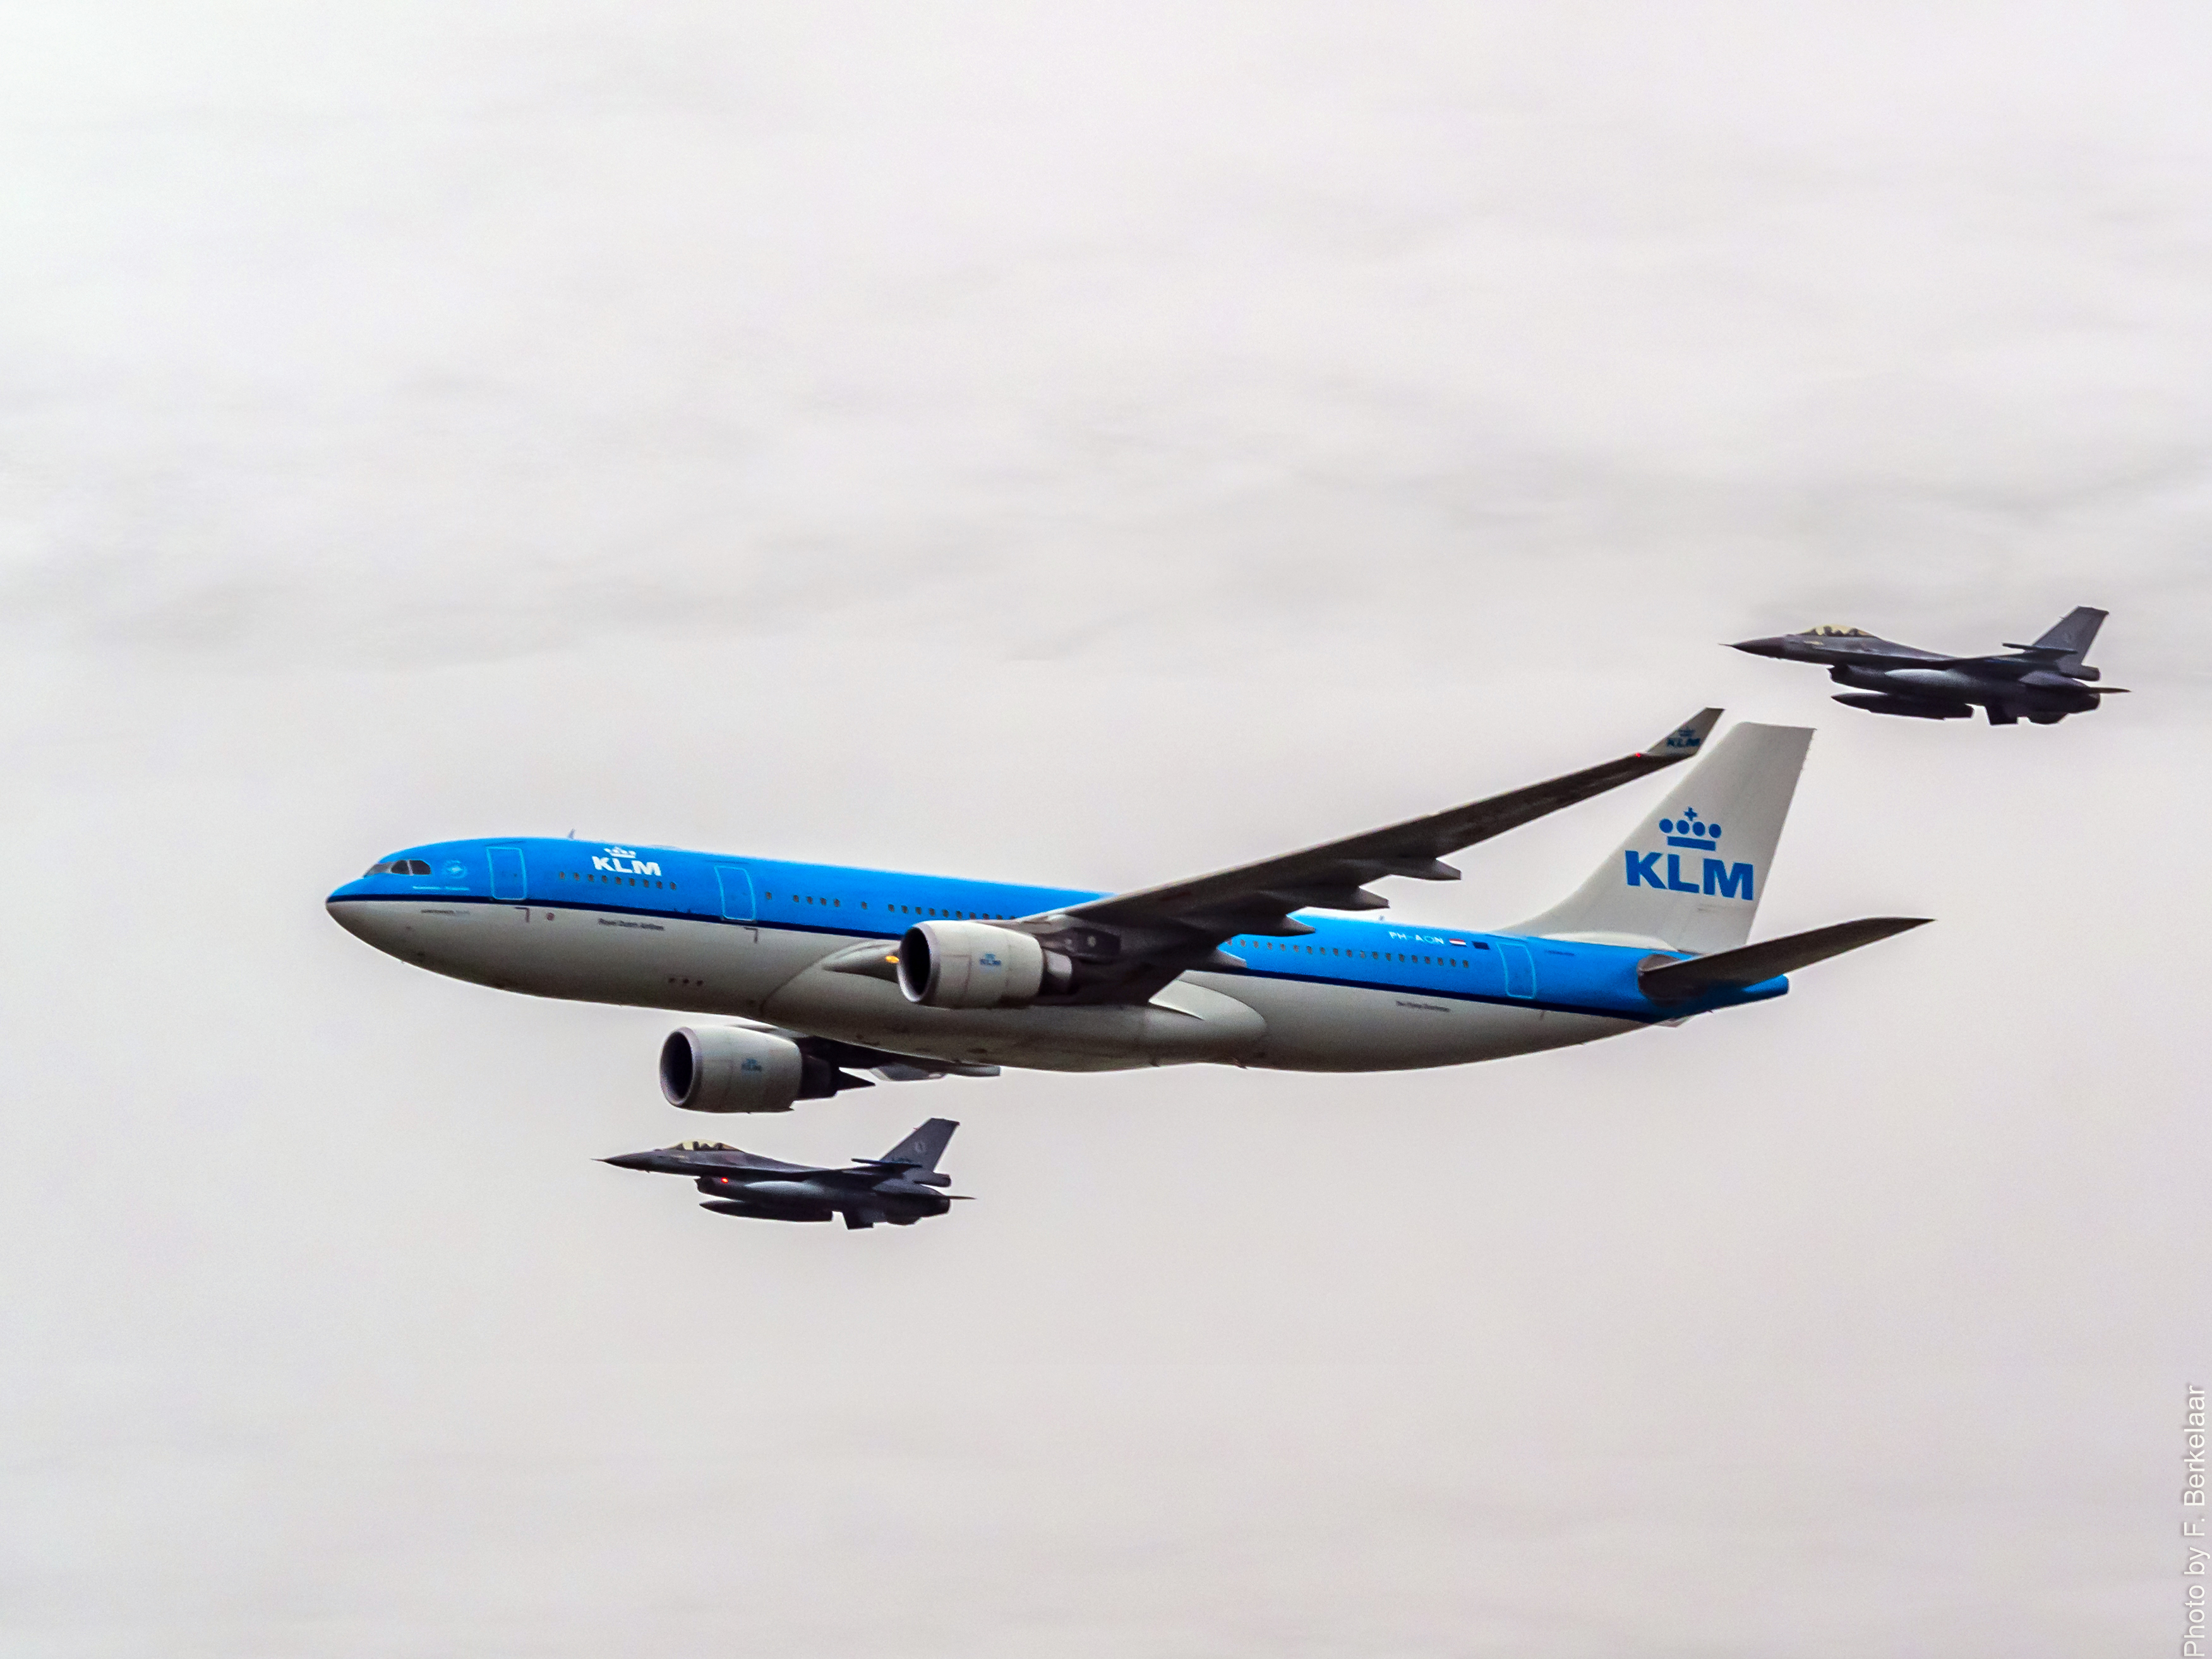
wing, airplane, aircraft, vehicle, airline, aviation, nederland, airliner, twop, boeing, flyby, takeoff, fightingfalcon, koninklijkeluchtmacht, f16, nl, generaldynamics, leeuwarden, friesland, defensie, luchtmachtdagen, luchtmachtdagen2016, leeuwardenairport, vliegbasisleeuwarden, ljouwert, olympusm40150mmf28mc14, frysl n, royaldutchairforce, klm, air force, jet aircraft, airbusa330, phaon, klmroyaldutchairlines, royaldutchairlines, a330200, boeing 747, boeing 767, air travel, atmosphere of earth, wide body aircraft, aircraft engine